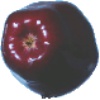
Label: red_delicious_apple